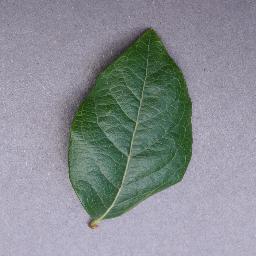
Label: Blueberry___healthy